Second Battle of El Alamein

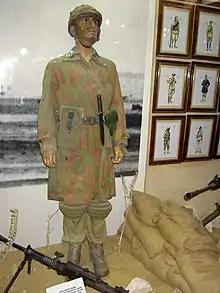
Original military uniform of an Italian paratrooper of the Folgore Division in 1942

Rommel did not want the British armour to break out into the open because he had neither the strength of numbers nor fuel to match them in a battle of manoeuvre. The battle had to be fought in the fortified zones; a breakthrough had to be defeated quickly. Rommel stiffened his forward lines by alternating German and Italian infantry formations. Because the British deception confused the Axis as to the point of attack, Rommel departed from his usual practice of holding his armoured strength in a concentrated reserve and split it into a northern group (15th Panzer Division and 133rd Armoured Division "Littorio") and a southern group (21st Panzer Division and 132nd Armoured Division "Ariete"), each organised into battle groups to be able to make a quick armoured intervention wherever the blow fell and prevent narrow breakthroughs from being enlarged. A significant proportion of his armoured reserve was dispersed and held unusually far forward. The 15th Panzer Division had 125 operational tanks (16 Pz.IIs, 43 Pz.III Ausf H, 43 Pz.III Ausf J, 6 Pz.IV Ausf D, 15 Pz.IV Ausf F) while the 21st Panzer Division had 121 operational tanks (12 Pz.IIs, 38 Pz.III Ausf H, 43 Pz.III Ausf J, 2 Pz.IV Ausf D, 15 Pz.IV Ausf F).